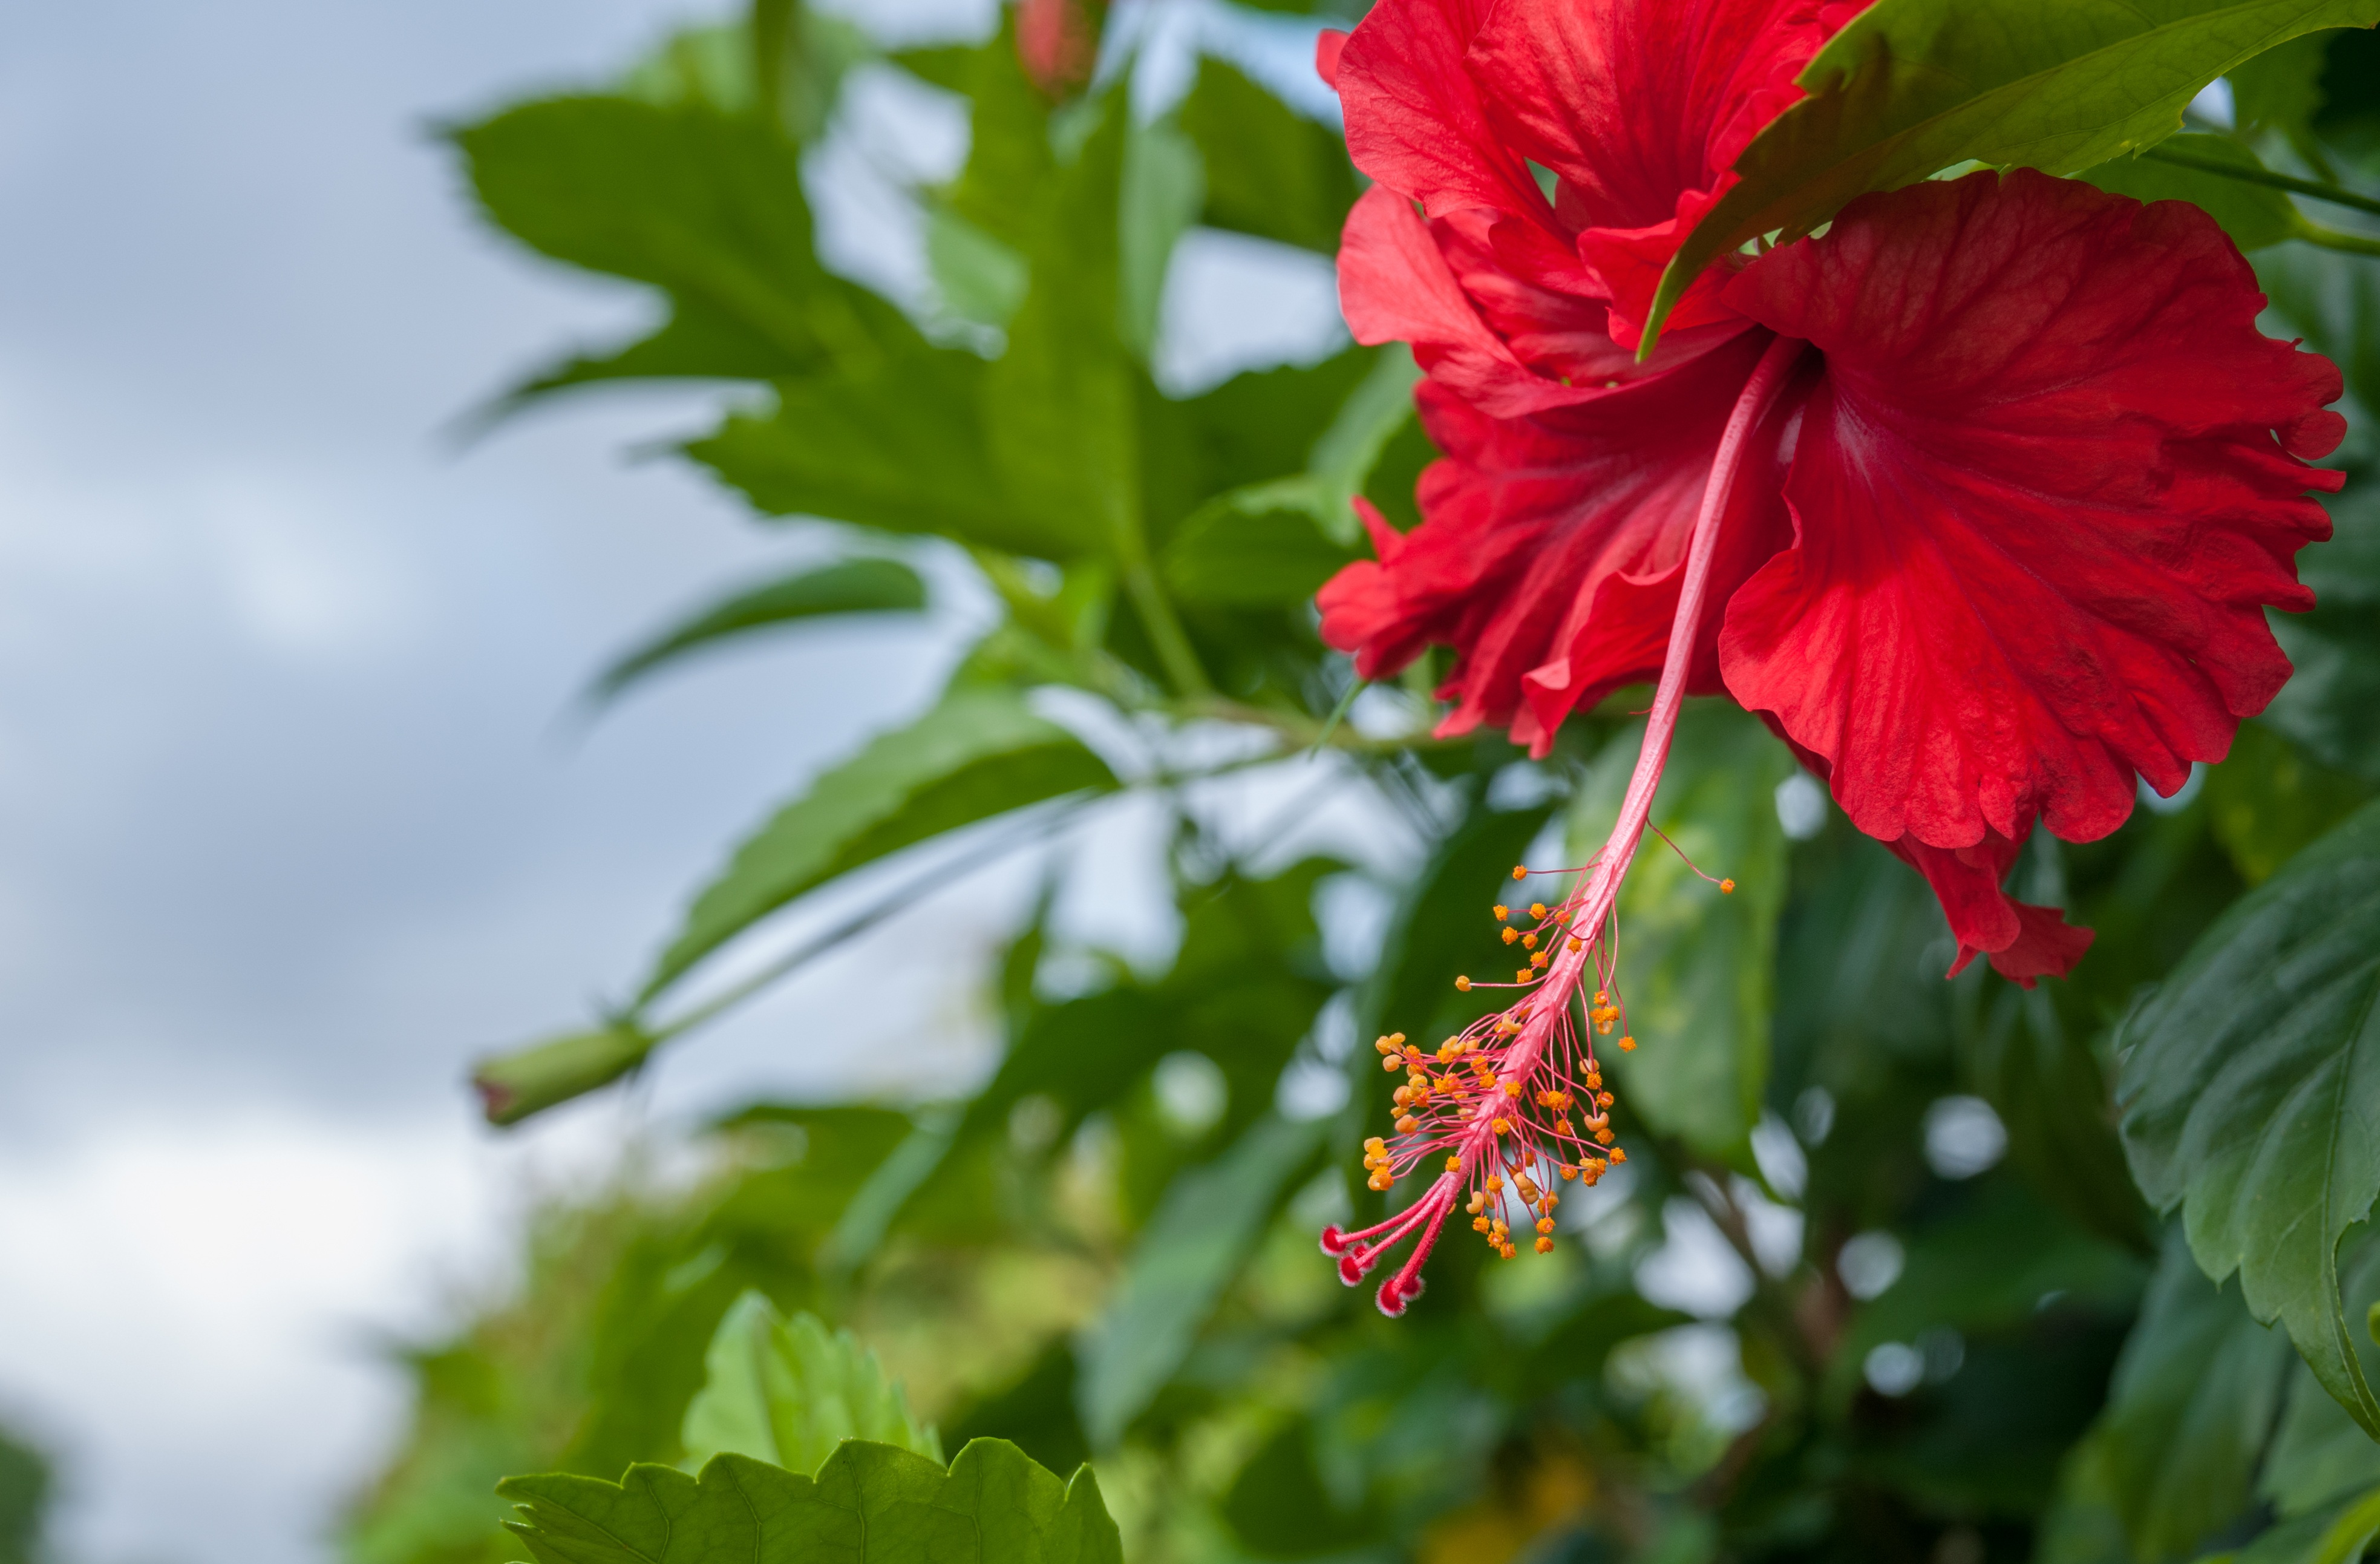
nature, blossom, plant, leaf, flower, petal, bloom, green, red, macro, fresh, botany, colorful, garden, pink, flora, petals, shrub, bright, exotic, hibiscus, macro photography, flowering plant, chinese hibiscus, land plant